Andrew Wallace

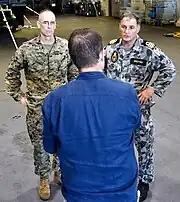
Wallace on HMAS Canberra at sea in 2018

Wallace is reported to be factionally unaligned, after previously identifying as a member of the centre-right faction during the Morrison government years. Many of his views cohere with a conservative outlook, particularly with regards constitutional matters which, he claimed on the floor of Parliament 2023, Australians hold as well.